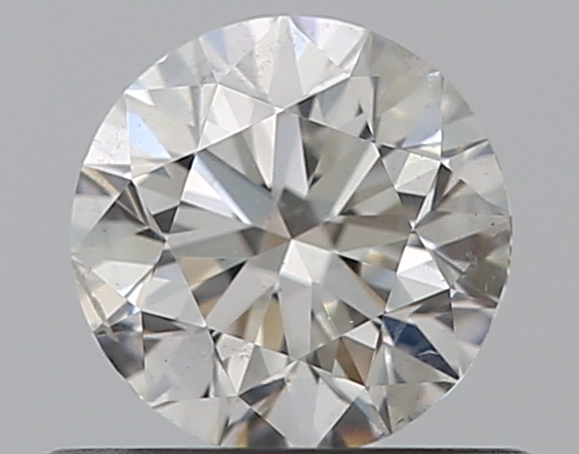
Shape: round
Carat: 0.5
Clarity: I1
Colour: G
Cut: VG
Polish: EX
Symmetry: VG
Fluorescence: N
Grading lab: GIA
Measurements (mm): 5.01 x 5.04 x 3.18